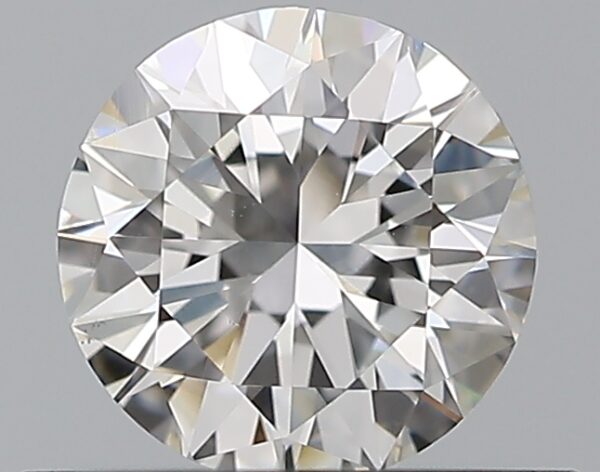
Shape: round
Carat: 0.5
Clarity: VS2
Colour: F
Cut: VG
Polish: EX
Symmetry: VG
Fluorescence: N
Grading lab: GIA
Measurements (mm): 5.02 x 5.05 x 3.15